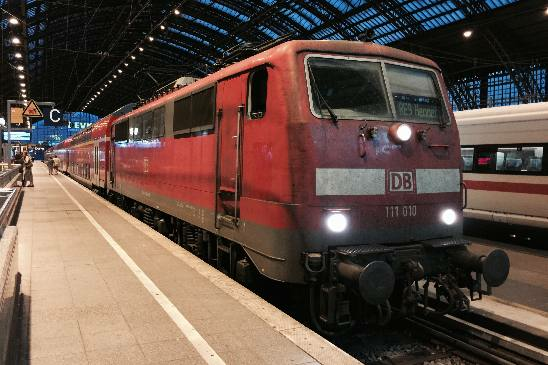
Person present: No